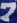
Number: 7